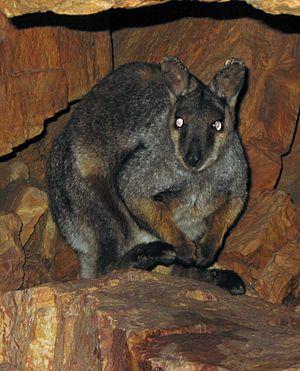
Le pétrogale d'Australie occidentale ou wallaby des rochers est une espèce de marsupiaux de la famille des Macropodidae vivant en Australie occidentale.
Uluru, aussi connu sous le nom d’Ayers Rock, est un inselberg en grès situé dans le Territoire du Nord, au centre de l'île principale de l'Australie. Il s'élève à 348 mètres au-dessus de la plaine. C'est un lieu sacré pour les peuples aborigènes Pitjantjatjara et Yankunytjatjara, à la base duquel ils pratiquent parfois des rituels et réalisent des peintures rupestres d'une grande importance culturelle. Ceci combiné à ses singularités géologiques et hydrologiques, ainsi qu'aux remarquables teintes qu'il peut prendre, en particulier au coucher du soleil, en a fait un des emblèmes de l'Australie, depuis sa découverte par les Occidentaux en 1873.